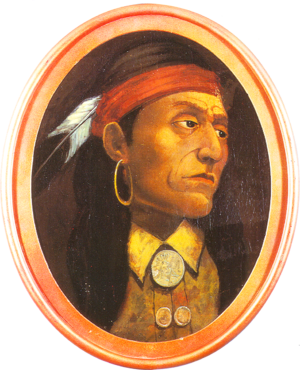
La rébellion de Pontiac, conspiration de Pontiac ou guerre de Pontiac opposa l'Empire britannique à une confédération de tribus amérindiennes de la région des Grands Lacs, du Pays des Illinois et de la Vallée de l'Ohio entre 1763 et 1766. Le conflit fut causé par les politiques désavantageuses qu'imposaient les Britanniques aux Amérindiens après avoir battu les Français durant la guerre de la Conquête. Les guerriers de nombreuses tribus rejoignirent le soulèvement amerindien dont le but était de chasser les troupes et les colons britanniques de la région. La guerre est nommée du nom du chef outaouais Pontiac, le plus prééminent des chefs amérindiens durant le conflit.
Cet article traite des événements qui se sont produits durant l'année 1769 au Canada.
Les guerres indiennes sont l'ensemble des guerres opposant les colons européens puis les gouvernements des États-Unis et du Canada aux peuples nord-amérindiens, de 1778 à 1890. Bien qu'aucune guerre ne fût officiellement déclarée par le Congrès des États-Unis, l'armée américaine fut constamment en guerre contre ces peuples à partir de 1778. Elles se sont prolongées au XIXᵉ siècle par des violences et de nombreux massacres de la part des deux camps. L'historien américain Howard Zinn rappelle que « les gouvernements américains [ont] signé plus de quatre cents traités avec les Amérindiens et les [ont] tous violés, sans exception ». Les conflits entre européens et amérindiens débutant dès l'exploration et la colonisation du « Nouveau Monde », les conflits décrits dans l’article ne sont qu'une fraction de ceux-ci.